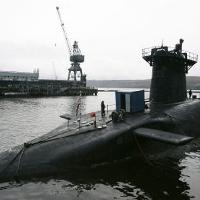
Weather: cloudy or overcast